2nd Force Reconnaissance Company

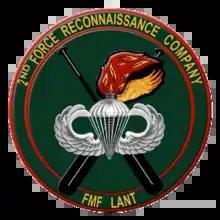
2nd Force Recon Company seal during the late "1950s."

2nd Force Recon Company was formed when the executive officer of 1st Force Recon, Captain Joseph Z. Taylor, took half of the Marines from 1st FORECON and brought them to the east coast to the 2nd Amphibious Reconnaissance Company, located on Marine Corps Base Camp Lejeune, North Carolina.